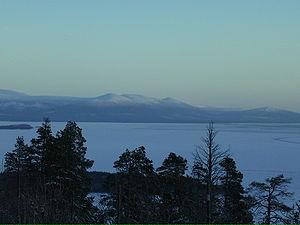
La réserve naturelle d'État de Kandalakcha est une réserve naturelle située dans l'extrême nord-ouest de la Russie, au-delà du cercle polaire, dont le territoire se trouve dans l'oblast de Mourmansk et une petite partie en république de Carélie. Elle est partagée en plusieurs zones sur la côte et les îles de la mer Blanche, au bord du golfe de Kandalakcha, ainsi que sur les bords de la mer de Barents. En tout ce sont plus de 370 îles. Soixante-dix pour cent de son territoire sont situés dans l'environnement maritime aquatique. Elle a été fondée le 7 septembre 1932, ce qui a été confirmé en 1939 par le soviet des commissaires du peuple.